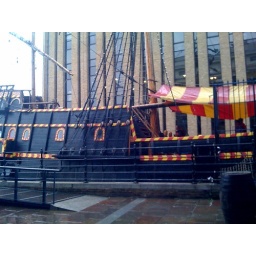
Boat near tower bridge